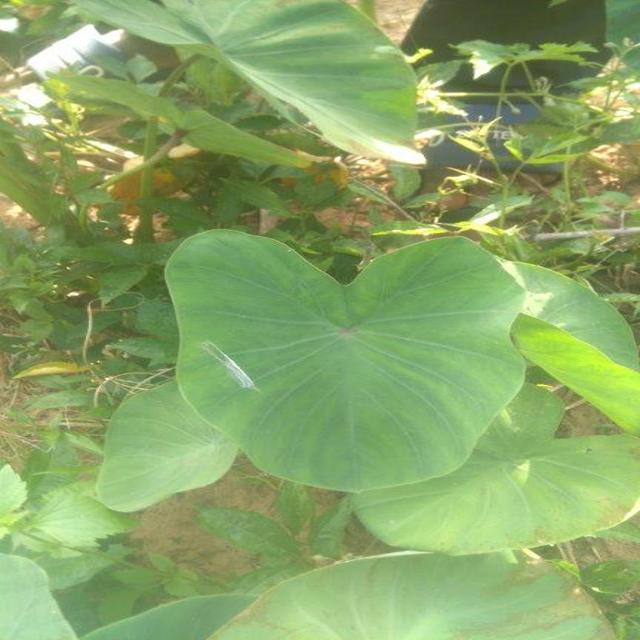
Label: Healthy